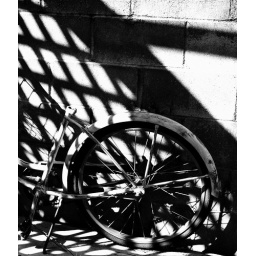
bike in black and white shadows